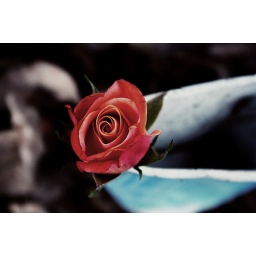
in a paper cup that i found on the side walk